697

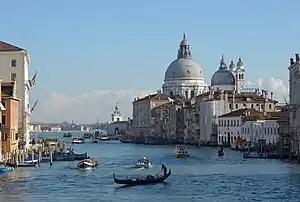
The Grand Canal in Venice (Italy)

Year 697 (DCXCVII) was a common year starting on Monday of the Julian calendar. The denomination 697 for this year has been used since the early medieval period, when the Anno Domini calendar era became the prevalent method in Europe for naming years.